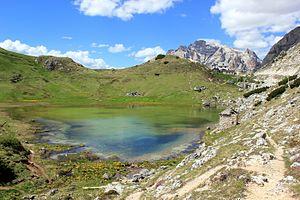
Le col de Valparola culmine à 2 168 mètres d'altitude, dans les Dolomites, à la frontière entre les provinces italiennes de Bolzano et de Belluno. Le col constitue la ligne de partage des eaux entre les systèmes fluviaux de l'Adige et du Piave.